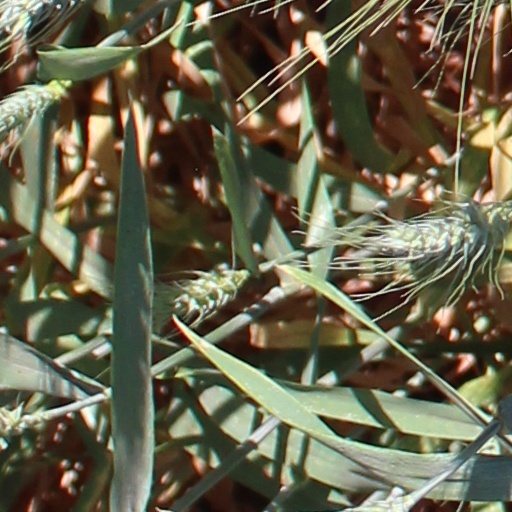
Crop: wheat